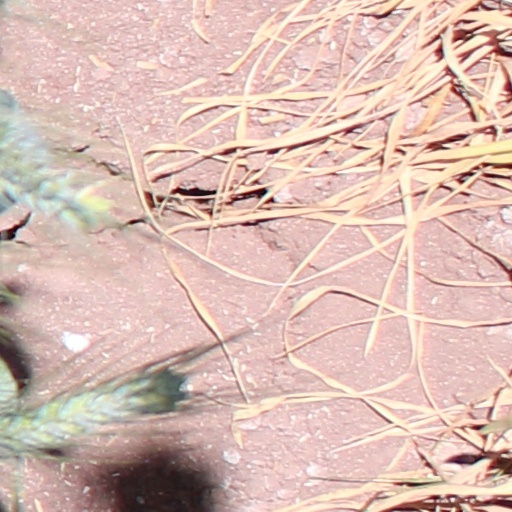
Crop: wheat